Cuban crow

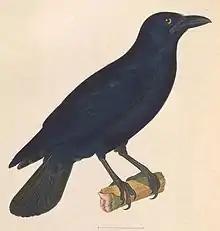
1838 illustration of "Corvus nasicus"

A stocky, medium-sized ( in length) forest crow, the bill of this species is long and deep with a gentle curve towards the tip giving a large headed profile. The nasal bristles sweep forward then upward and frequently reveal the nostrils which are hidden in almost all other members of the genus "Corvus". There is a patch of dark grey bare skin behind the browinsh-red eye and at the base of the lower mandible. The black plumage has a bluish-purple gloss in good light. The bill, legs and feet are black.